Shi Chaoyi

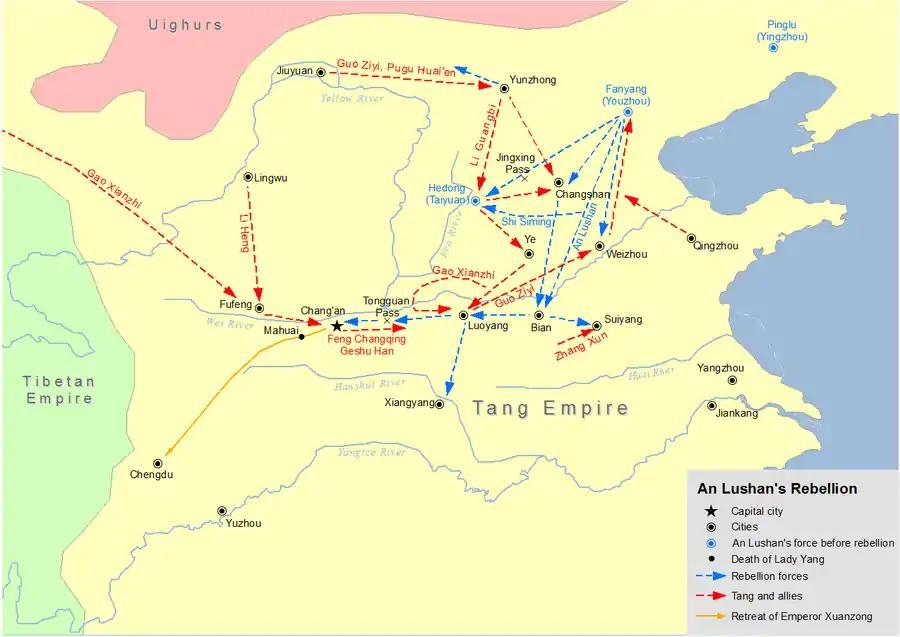
Map of An-Shi rebellion

Shi Chaoyi was considered kind and humble, willing to listen to his advisors. However, he faced the situation that by this time, the Luoyang region, which was directly under his control, had already been ravaged by the wars; many of the other Yan generals had previously been followers of An Lushan, and considered themselves equal to Shi Siming, and therefore were only nominally submissive to the younger Shi Chaoyi.